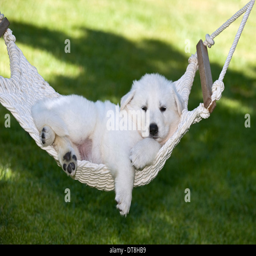
person relaxing in a hammock